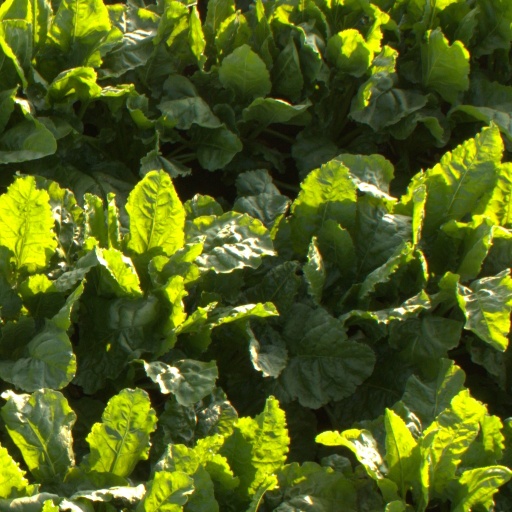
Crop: sugar beet